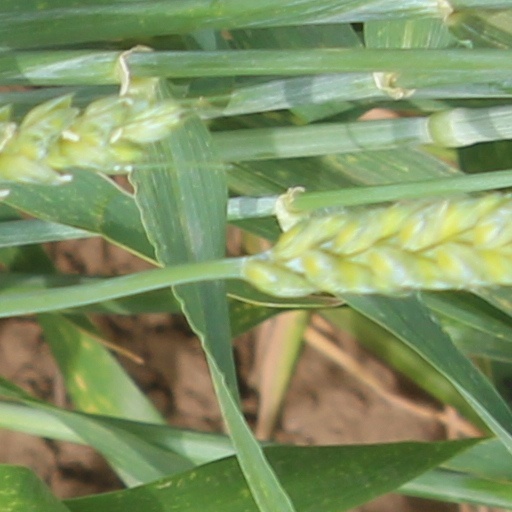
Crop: wheat